Meromacrus acutus

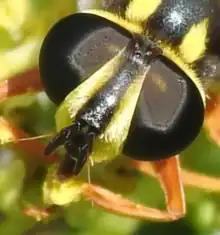
"M. acutus" front

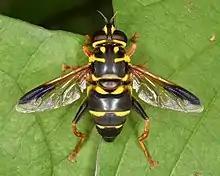
"M. acutus"

Two black stripes with short black pile go from the front of the scutum to near the lateral sutures. There are paired bright yellow oval markings next to the humerus. Transverse yellow line running along lateral suture extending to the midlegs. An irregular yellow line runs in front of the scutellum laterally to under the postalar callus. The scutellum is brown with yellowish on its posterior border. The pleurae are black with yellow spot. The anterior spiracles and also just below the humeri there are light yellow spots, and there are a posterior pair of white spots on the sides of the metanotum.